Sceptre

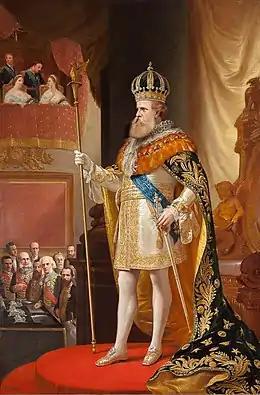
An 1872 portrait of Emperor Pedro II of Brazil, holding the very large Imperial Sceptre and invested with other items of the Brazilian Crown Jewels

The codes of the just and the cruel sceptre are found in the ancient Tamil work of "Tirukkural", dated before 5th century CE. In its chapters 55 ("Sengol") and 56 ("Kondungol"), the text deals with the just and the cruel sceptre, respectively, furthering the thought on the ethical behaviour of the ruler discussed in many of the preceding and the following chapters. The ancient treatise says it was not the king's spear but the just sceptre, known as "Sengol" in Tamil, that bound him to his people—and to the extent that he guarded them, his own good rule would guard him. It was a practice of ancient Indian kingdoms and dynasties, such as the Chola kings, to use a symbolic sceptre during coronations.